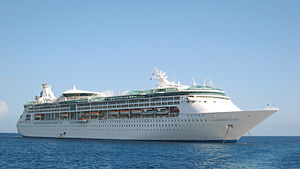
Royal Caribbean Cruises Ltd. / Royal Caribbean-skibe / Vision-klassen
Royal Caribbean Cruises Ltd. er et norsk-amerikansk krydstogtrederi, der driver Royal Caribbean International, herunder Celebrity Cruises, Pullmantur Cruises, Azamara Club Cruises, CDF Croisieres de France og 50 % af TUI Cruises. Royal Caribbean Cruises Ltd. er verdens næststørste krydstogtrederi efter Carnival Corporation & plc. Selskabet har pt. i alt 46 skibe i drift. Royal Caribbean Cruises Ltd. er registreret på børsen i New York og Oslo og har sit hovedkontor i Miami, Florida. I Norden har selskabet kontorer i Oslo, Stockholm, København og Helsingfors.